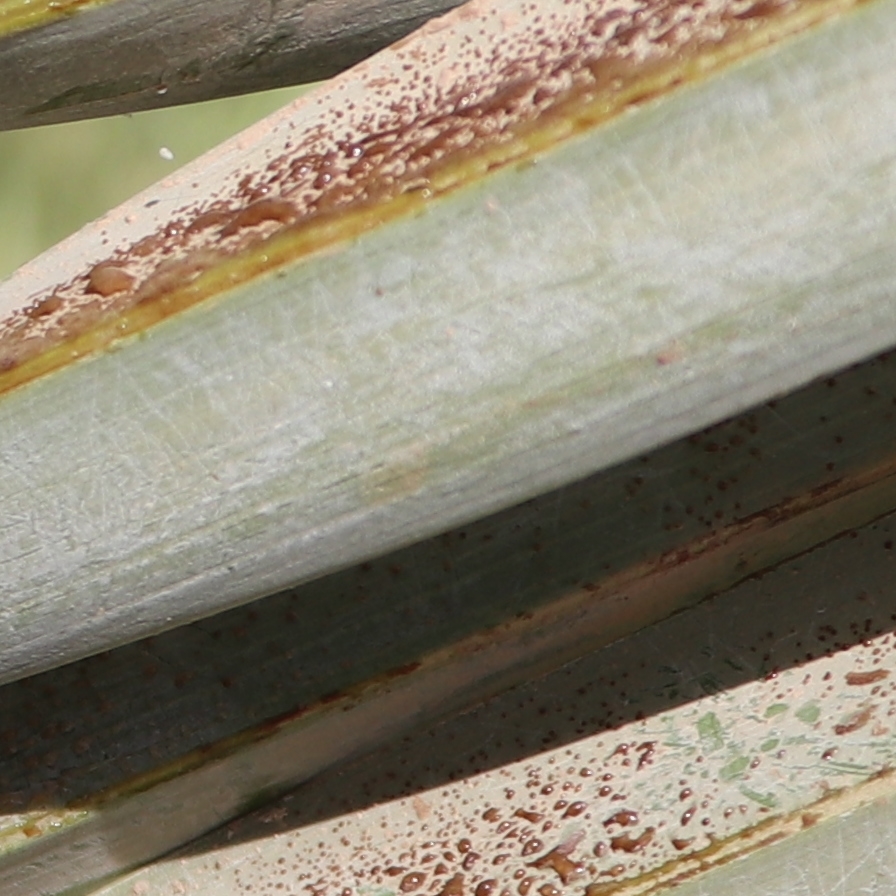
Label: Honey